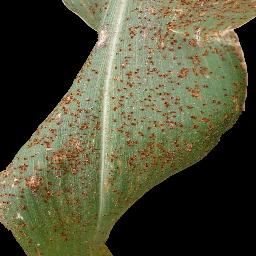
Label: Corn_(Maize)___Common_Rust